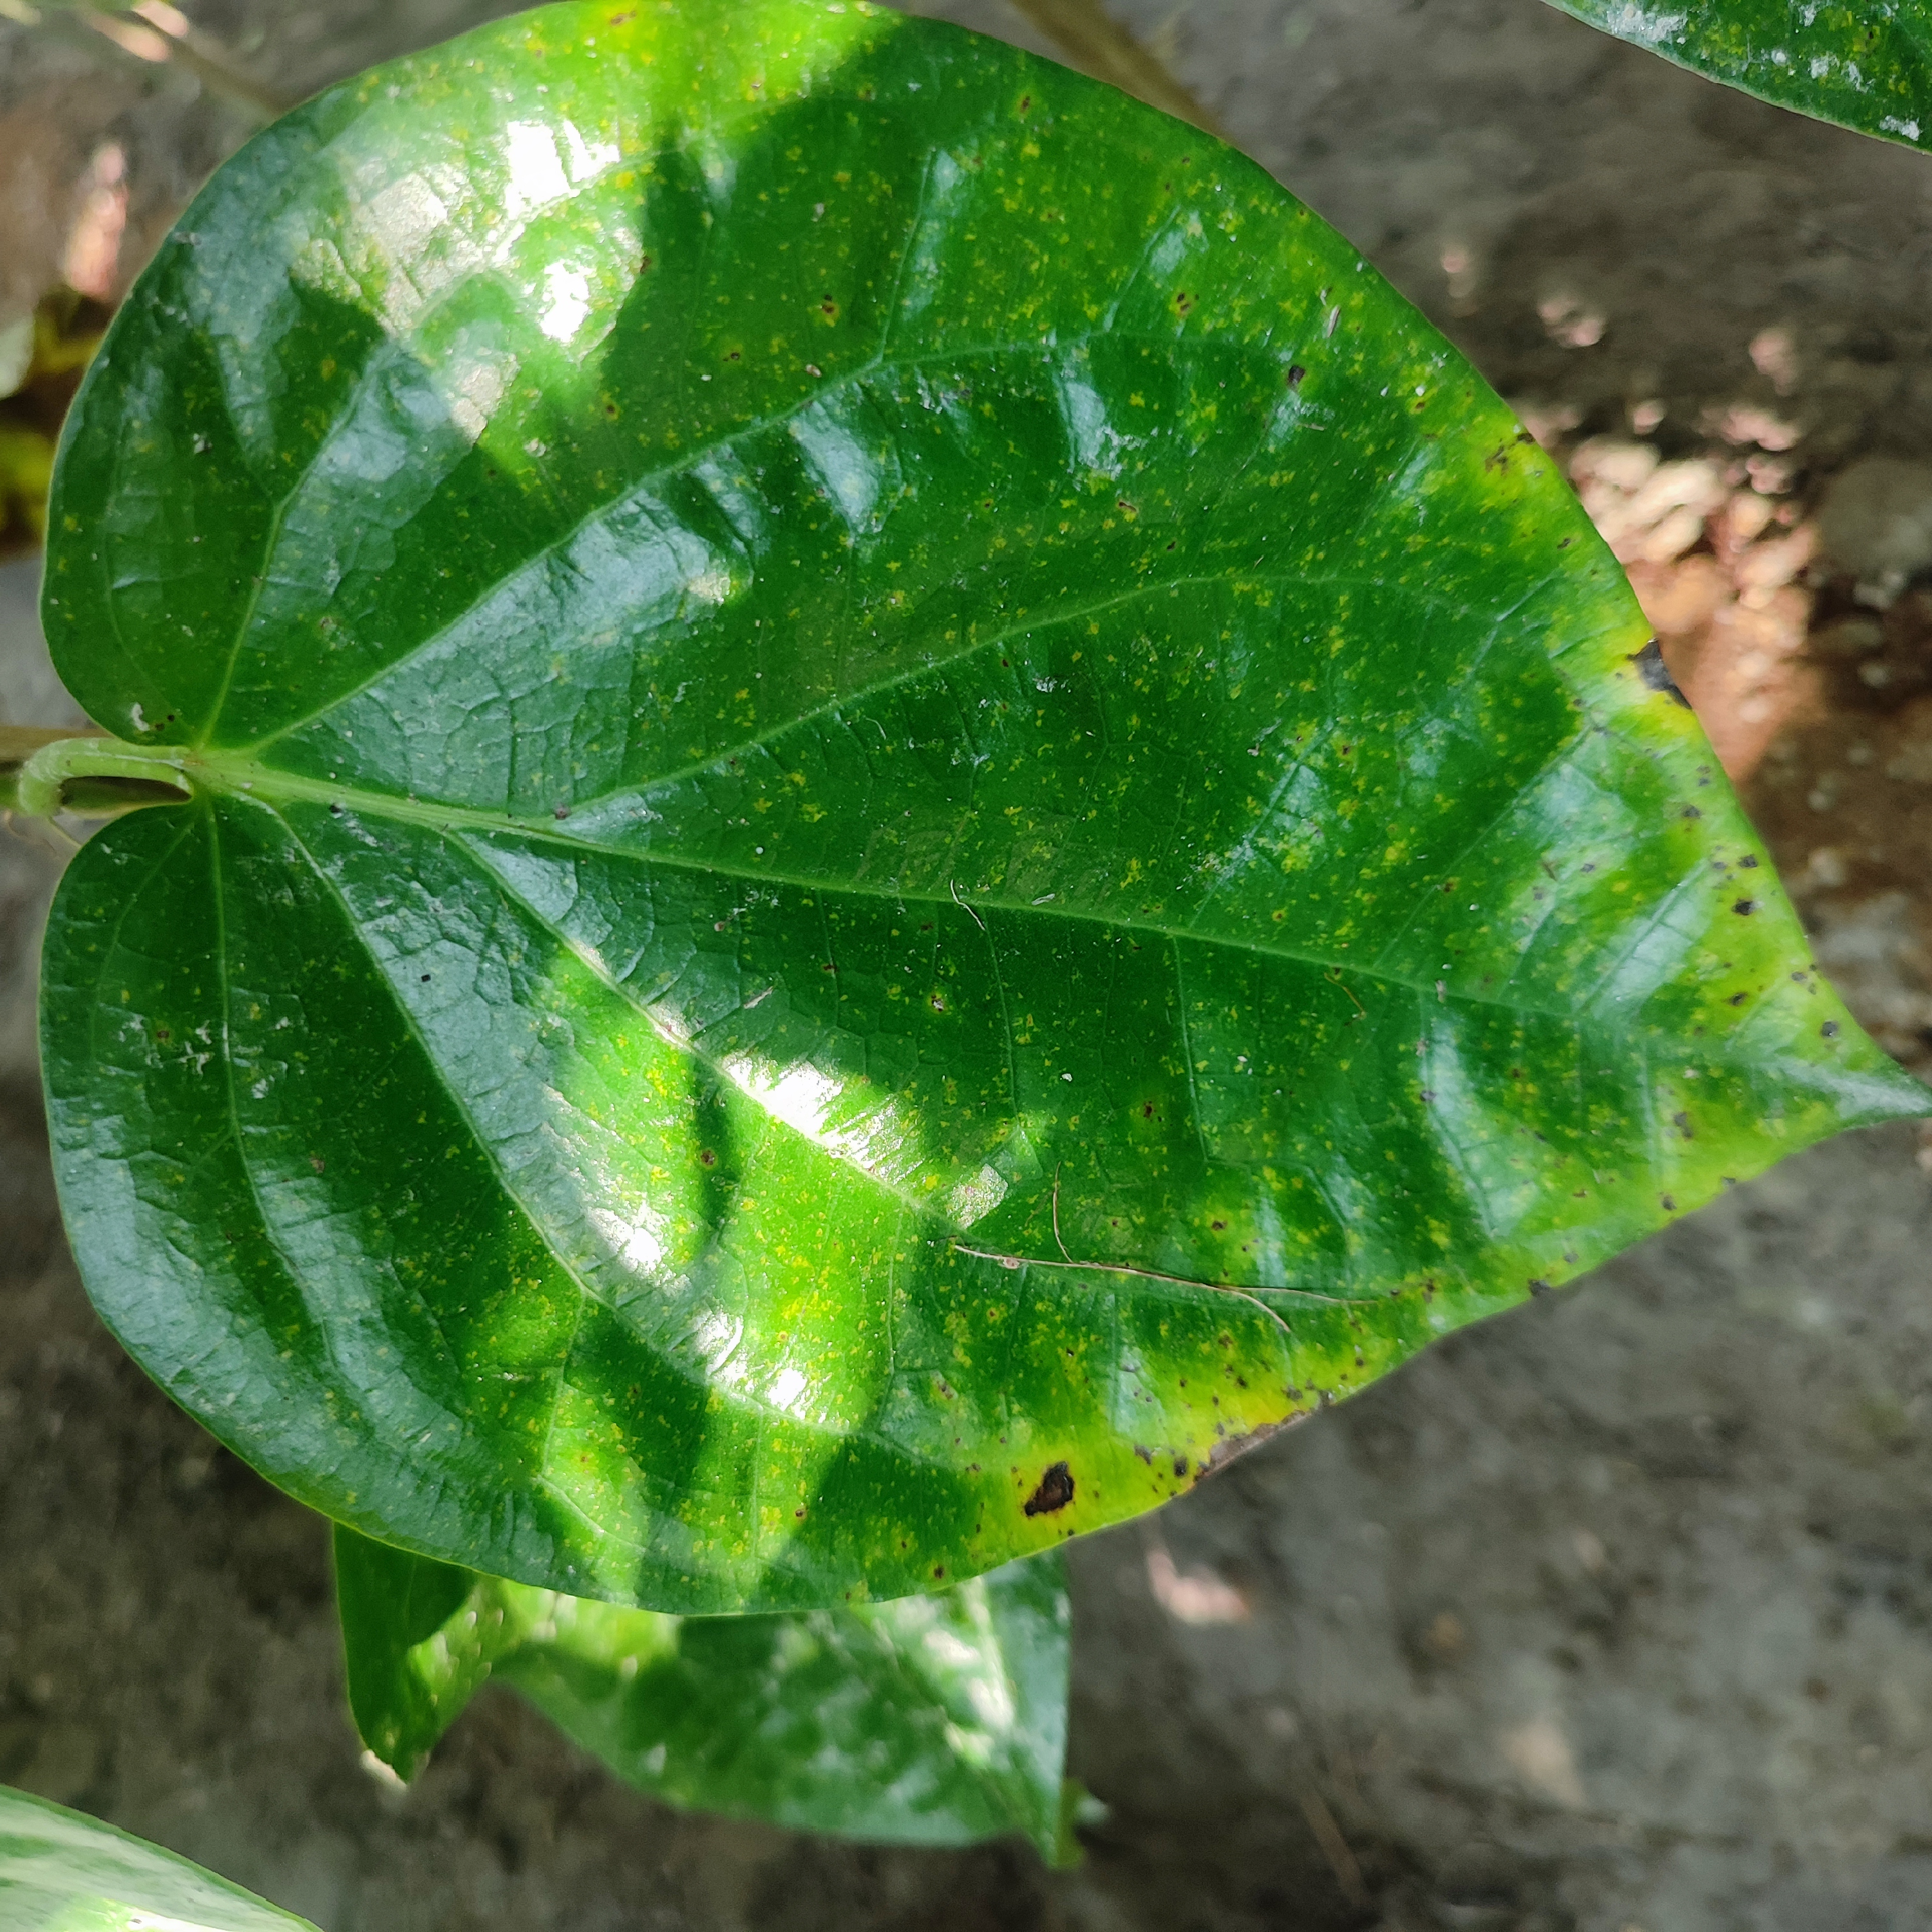
Label: Bacterial_Leaf_Disease